Graham Hills Building

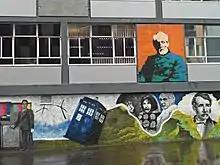
Strath Wonderwall

On the exterior of the building are various murals spray-painted (in the form of graffiti) by the popular local artists Rogue One and Ejek. These contain an artwork of a lecture hall (based on a historical photograph taken inside the Royal College Building) on the western gable at the George Street and North Portland Street. The mural has a mixture of colour and black and white imagery; as if to convey the combination of older class and modern studying.